Kody Vanderwal

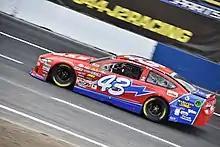
Vanderwal during qualifying at Evergreen in 2018

Kody S. Vanderwal (born January 19, 2001) is an American former professional stock car racing driver. He last competed part-time in the NASCAR Xfinity Series, driving the No. 52 Chevrolet Camaro for Jimmy Means Racing.